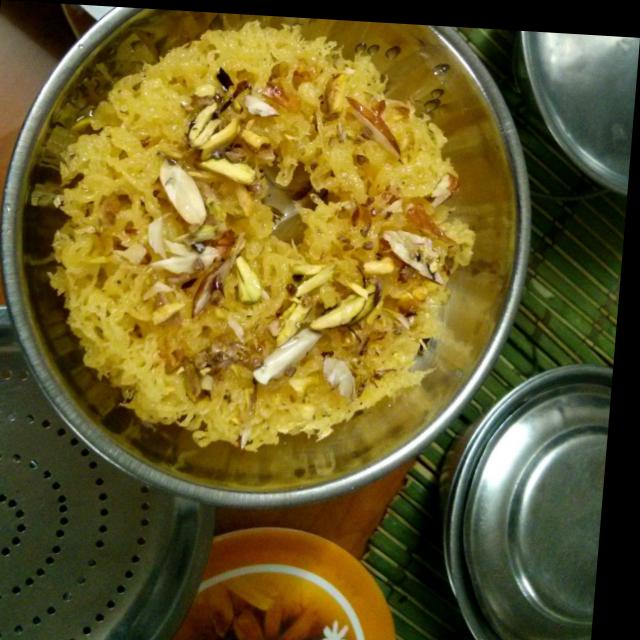
Dish: ghevar